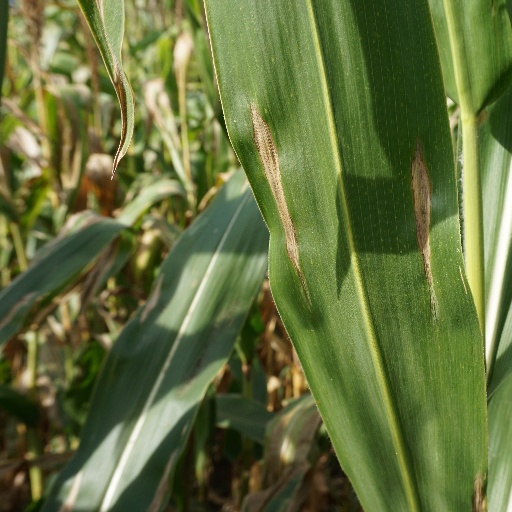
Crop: maize; corn